Espen PA Lervaag

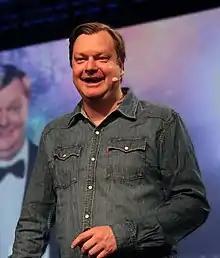
Espen PA Lervaag, 2016

Espen PA Lervaag (Espen Petrus Andersen Lervaag), born 10 July 1977, is a Norwegian writer, comedian and actor.